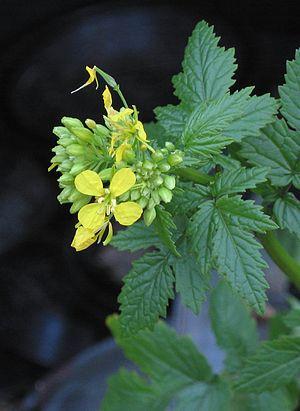
La moutarde blanche ou sénevé, ou sanve est une plante annuelle de la famille des Brassicacées, cultivée pour ses graines servant à la préparation de condiments.